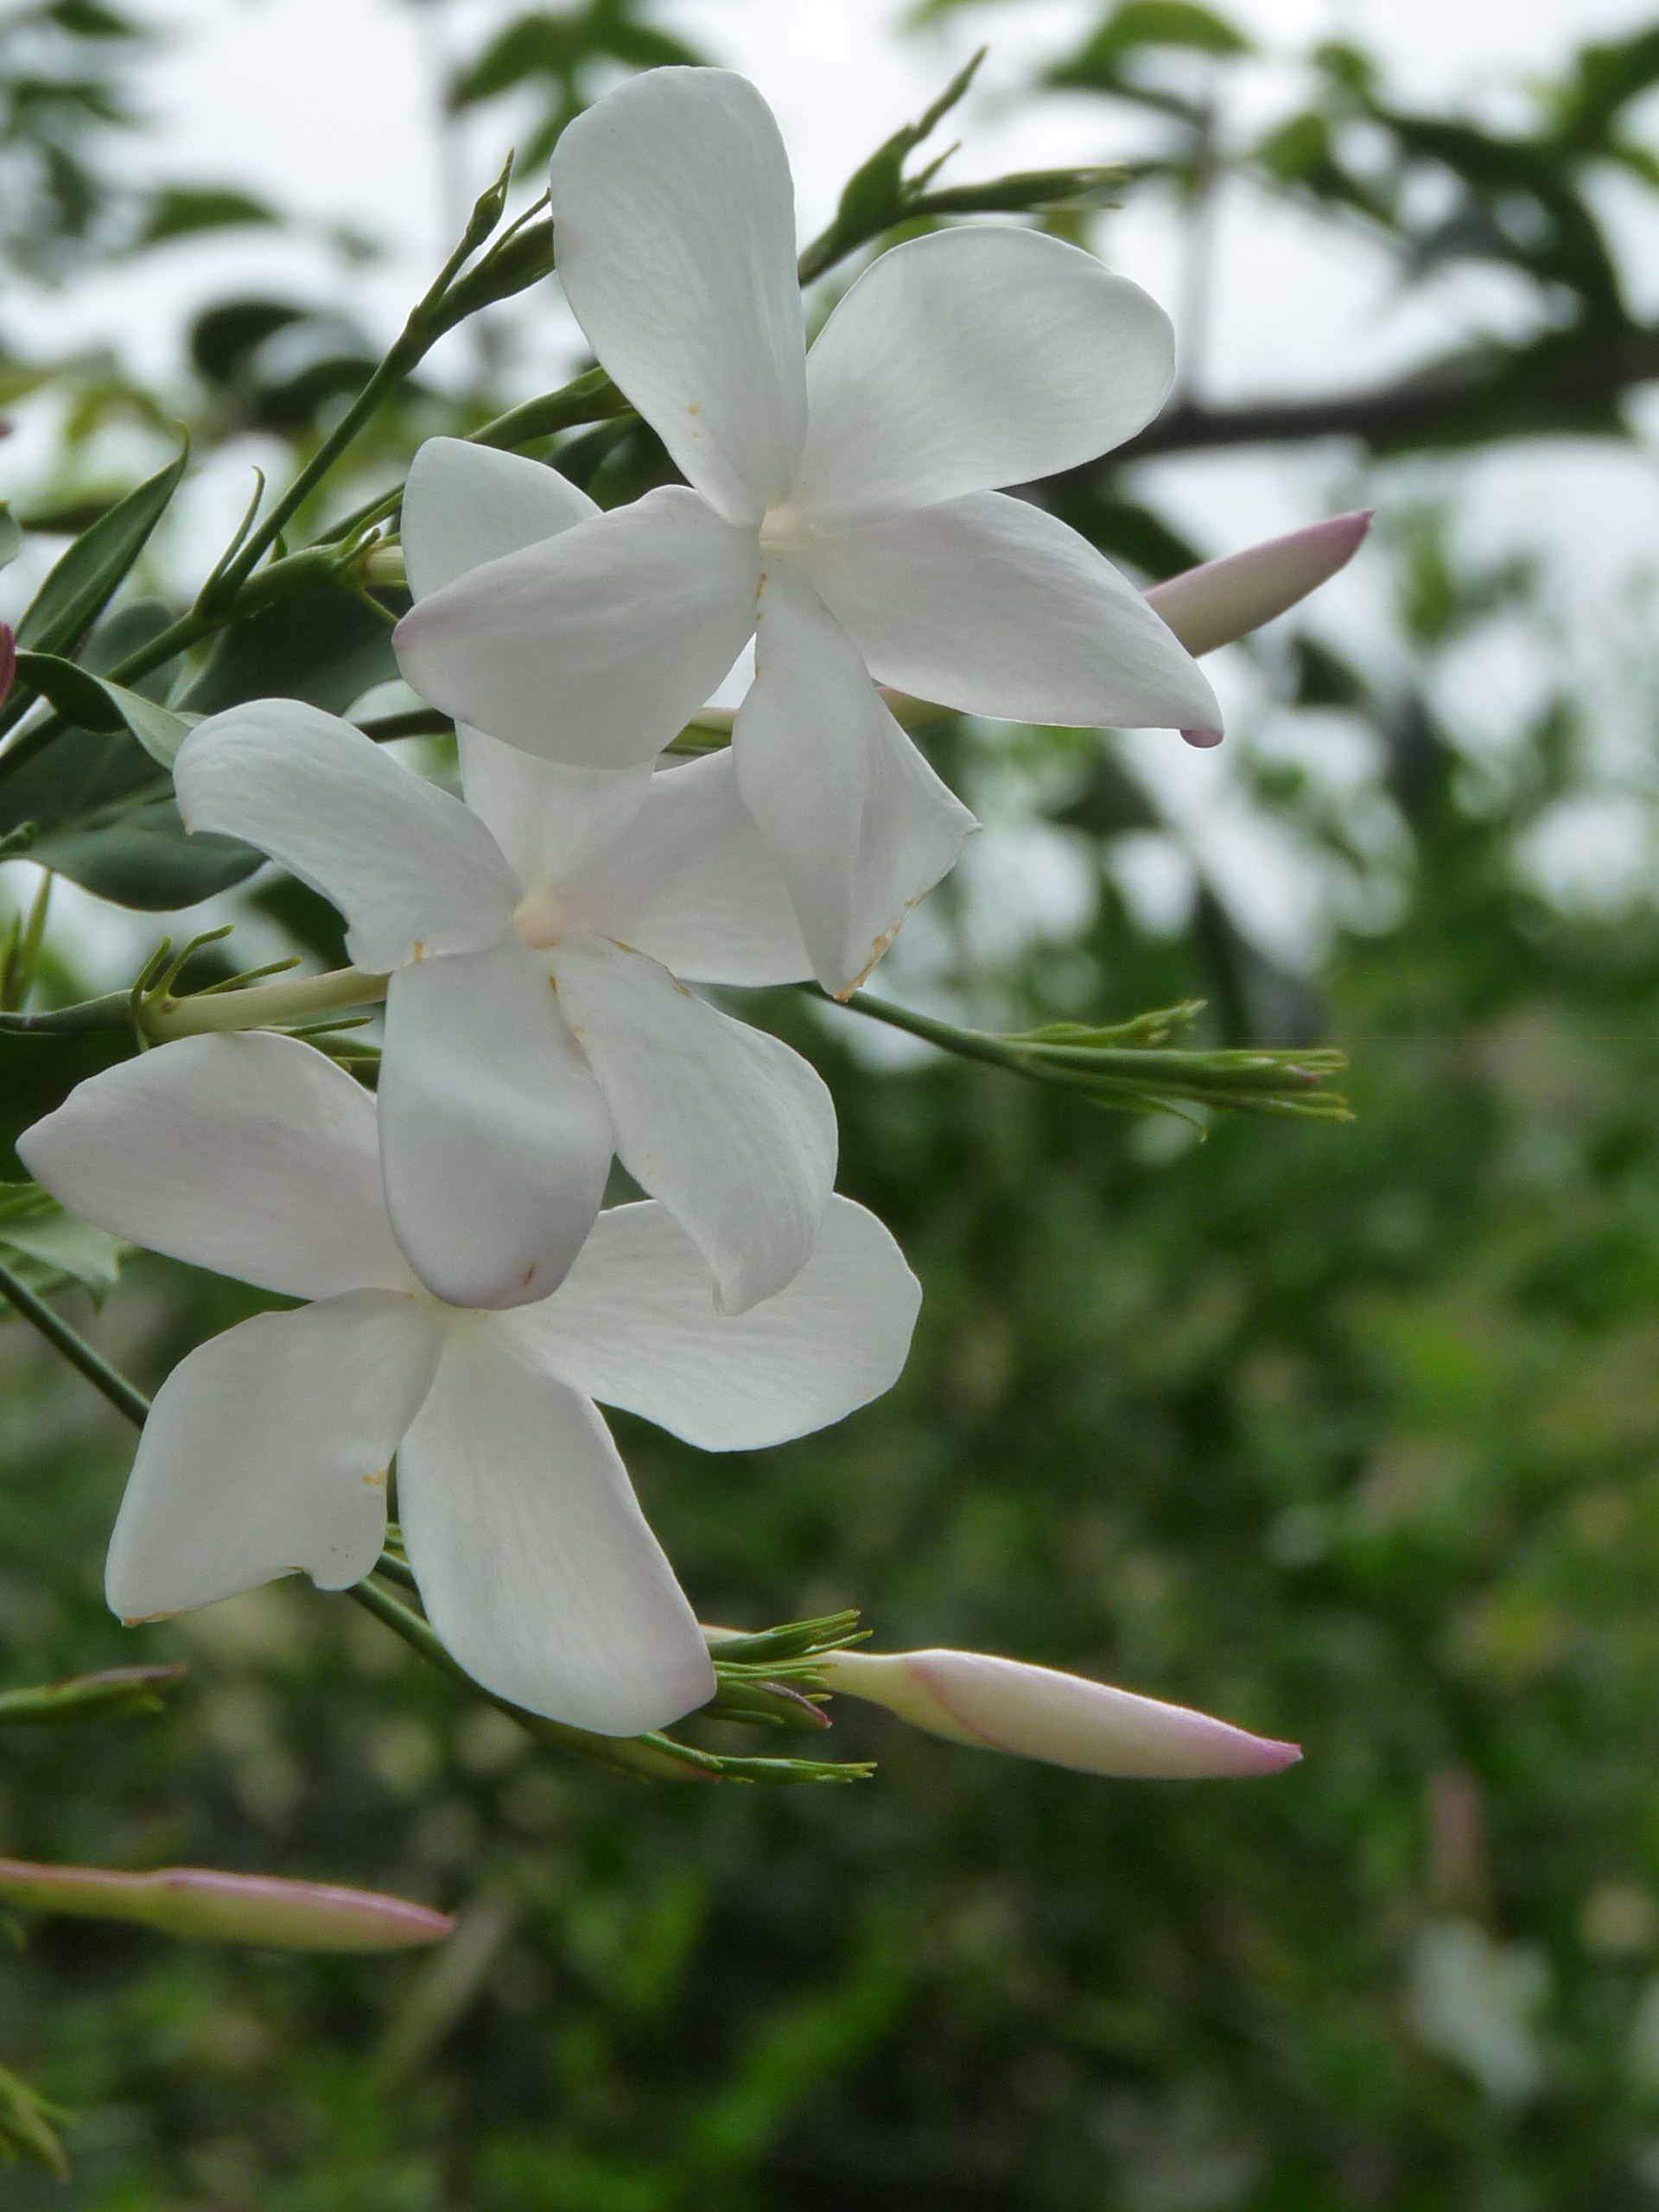
branch, blossom, plant, bunch, white, flower, petal, green, small, fresh, botany, blooming, flora, plants, wildflower, flowers, lighter, leaves, leafy, gardening, petals, decorative, shrub, bright, blossoms, buds, tiny, fleurs, gardens, sacred, ornamental, delicate, blooms, pure, fragrant, flowering, scented, fragrance, shoots, pleasant, jasmine, flowering plant, land plant